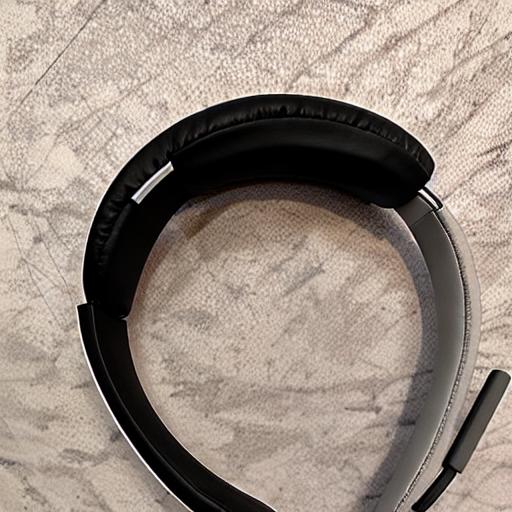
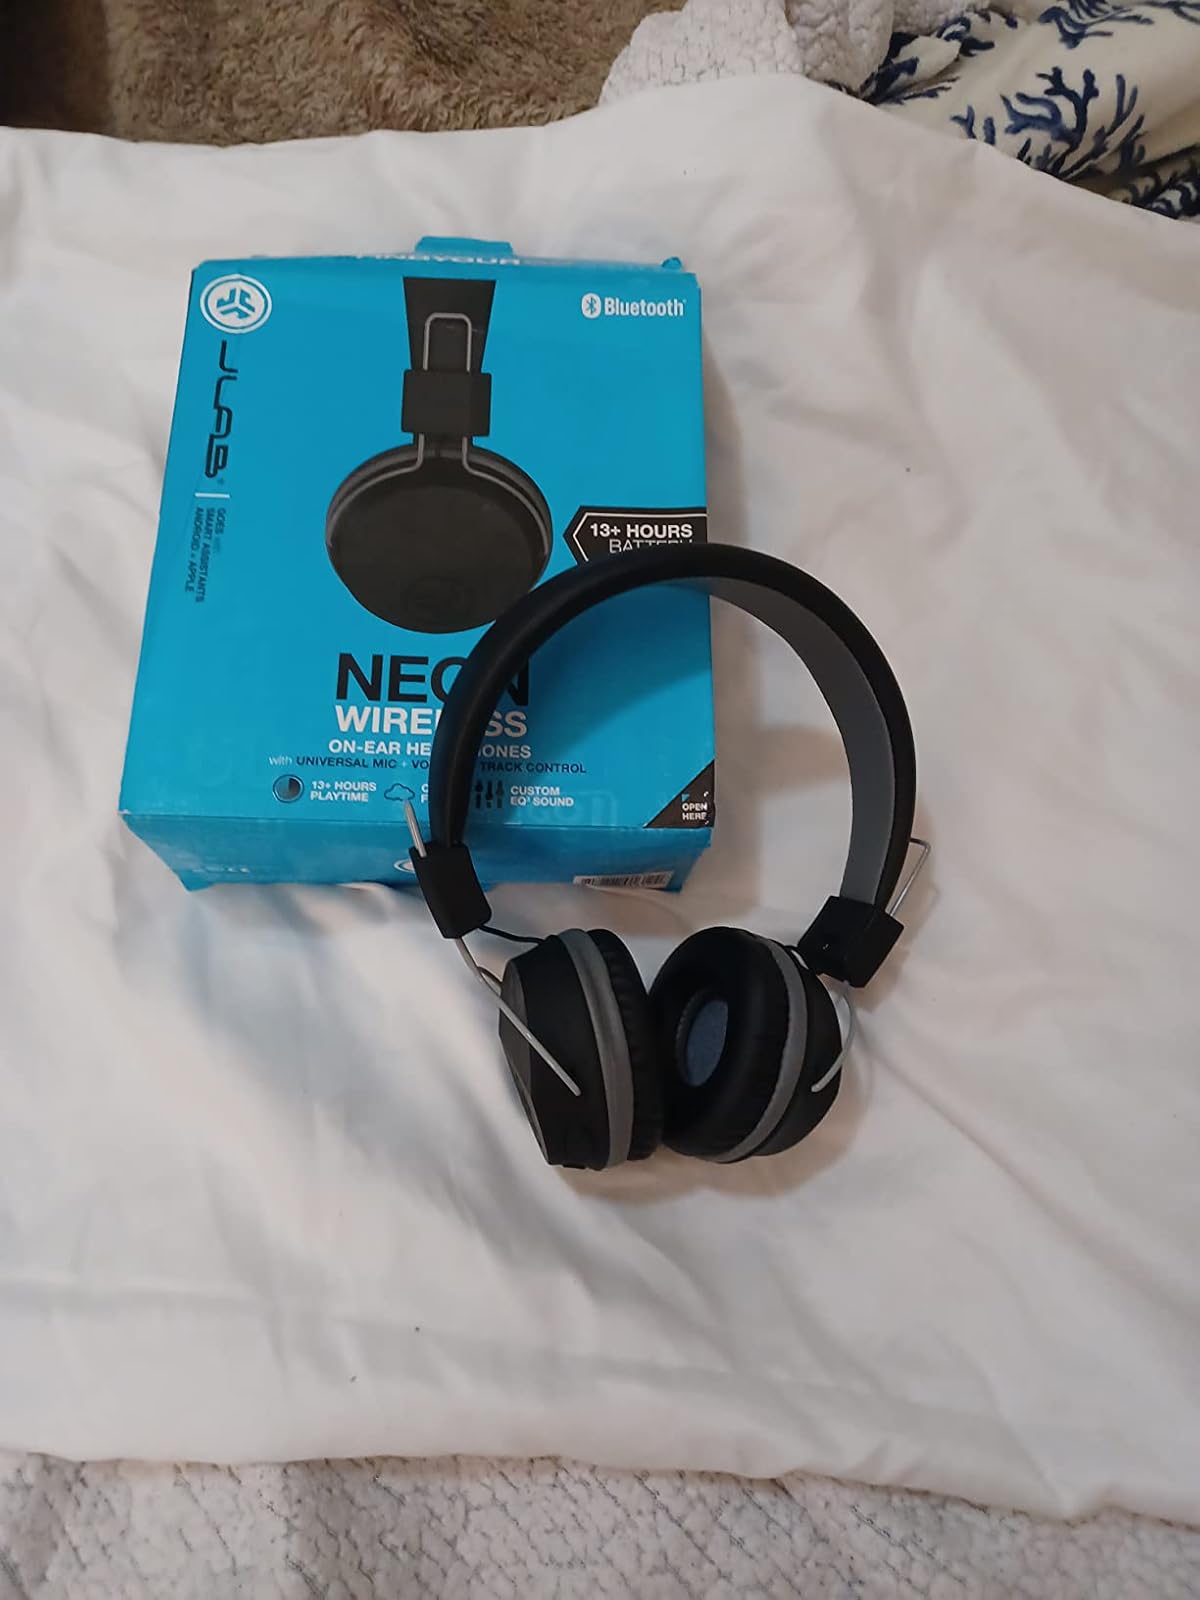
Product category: headphones
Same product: no